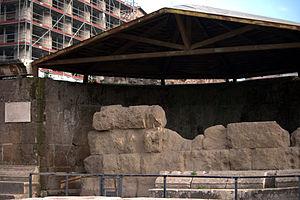
Le temple de César ou temple du Divin César est un temple romain édifié sur le Forum Romain à la fin du Iᵉʳ siècle av. J.-C., en l'honneur de Jules César.